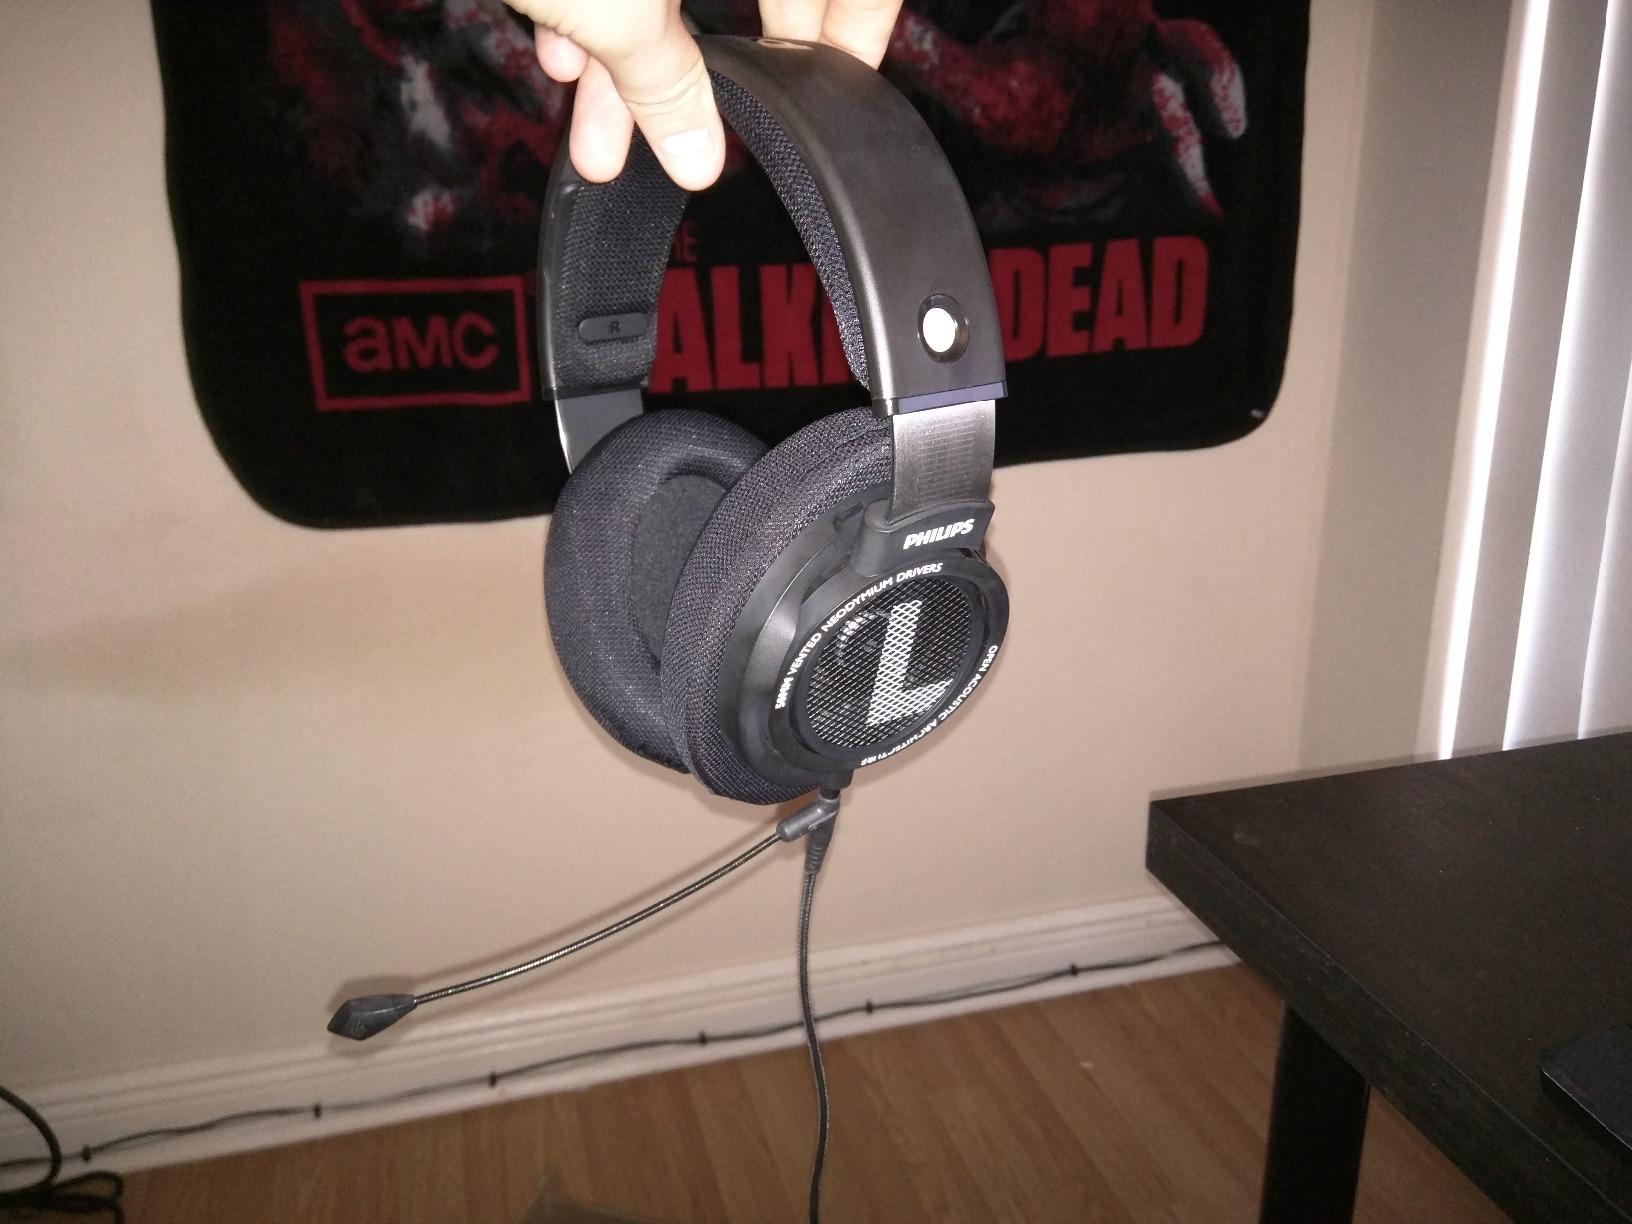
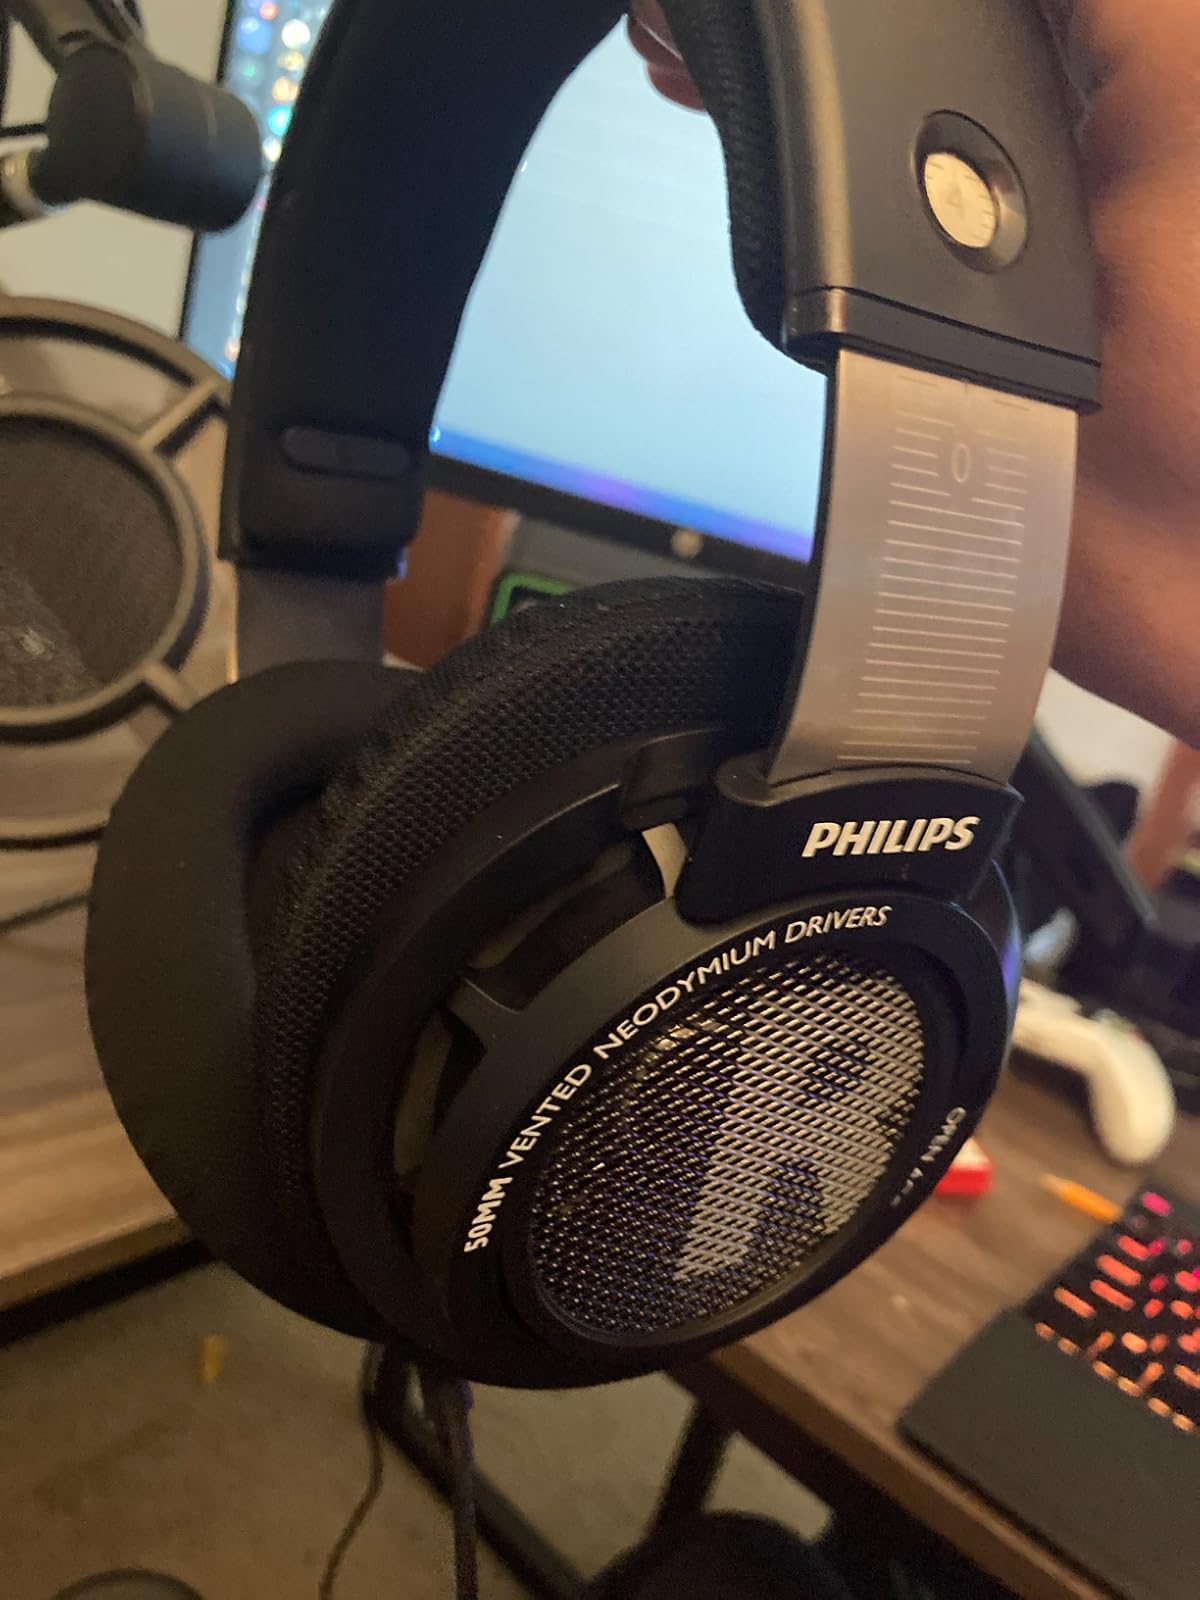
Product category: headphones
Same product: yes